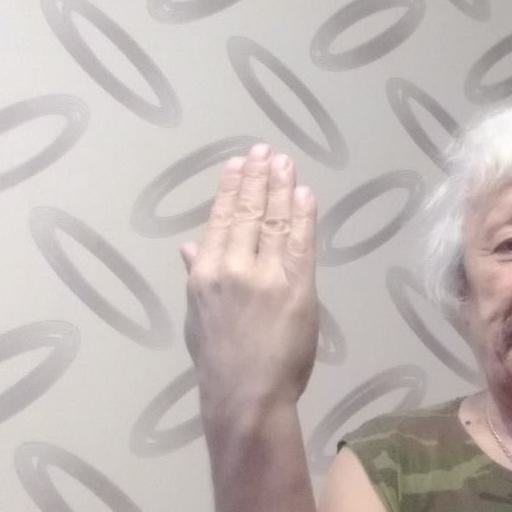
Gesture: stop_inverted